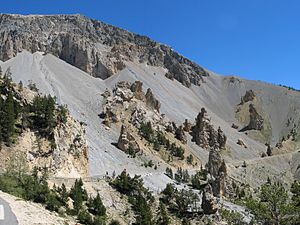
Col d'Izoard / Galleri
Col d'Izoard er et bjergpas i de franske alper i departementet Hautes-Alpes. Pashøjden er 2.360 m.o.h. Det er muligt at passere det fra midt juni til midt oktober via vejen D902, der forbinder Briançon i nord med Guil-floden i Queyras-dalen og ender i Guillestre mod syd. Sydsiden af den øverste del før passet er meget karrakteristisk, og benævnes på fransk som Casse Déserte.